Anil Menon (NASA astronaut)

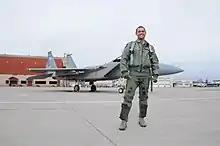
Menon poses in front of an F-15 Eagle at Kingsley Field in Klamath Falls, Oregon

Anil Menon was transferred to the 173rd Fighter Wing for military duty and pursued a residency in aerospace medicine at the University of Texas Medical Branch, where he published his thesis on medical kits for commercial spaceflight. During his aerospace training, he deployed twice with the U.S. Air Force critical care air transport team to treat and transport wounded warriors. He later transferred to the Air Force reserves, 45th operational group, Detachment 3 of the 45th Space Wing to provide medical direction for launch and landings.